Dutch hip-hop

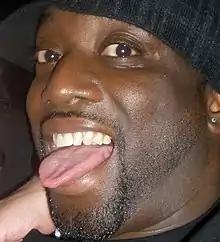
Def Rhymz, of the 1st generation to rap in Dutch, switching in 1986, was the first to achieve number-1 hit singles in the Netherlands main charts with Dutch language hip hop.

Between 1980 and 1985 a few Dutch Hip Hop records had already been released, but in 1986 Dutch rap duo MC Miker G & DJ Sven had a top 10 hit in at least ten countries across Europe with their "Holiday Rap", which sampled Madonna's "Holiday". It caused notable financial disputes, four years ahead of Vanilla Ice's similar sampling troubles with Ice Ice Baby. That same year Dutch rapper Extince released his first record "Rap Around The Clock," and in 1987 he scored a modest hit with "The Milkshake Rap".